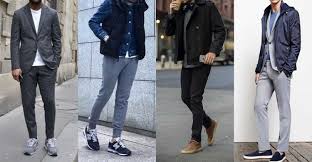
Label: Sneaker